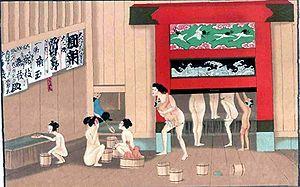
Le sentō est un type de bain public japonais payant. Traditionnellement, ces bains sont fonctionnels, constitués d'une grande salle avec un mur séparant les deux sexes, et de chaque côté, des rangées de robinets simples et un grand bassin où les clients se baignent ensemble après s'être lavés.